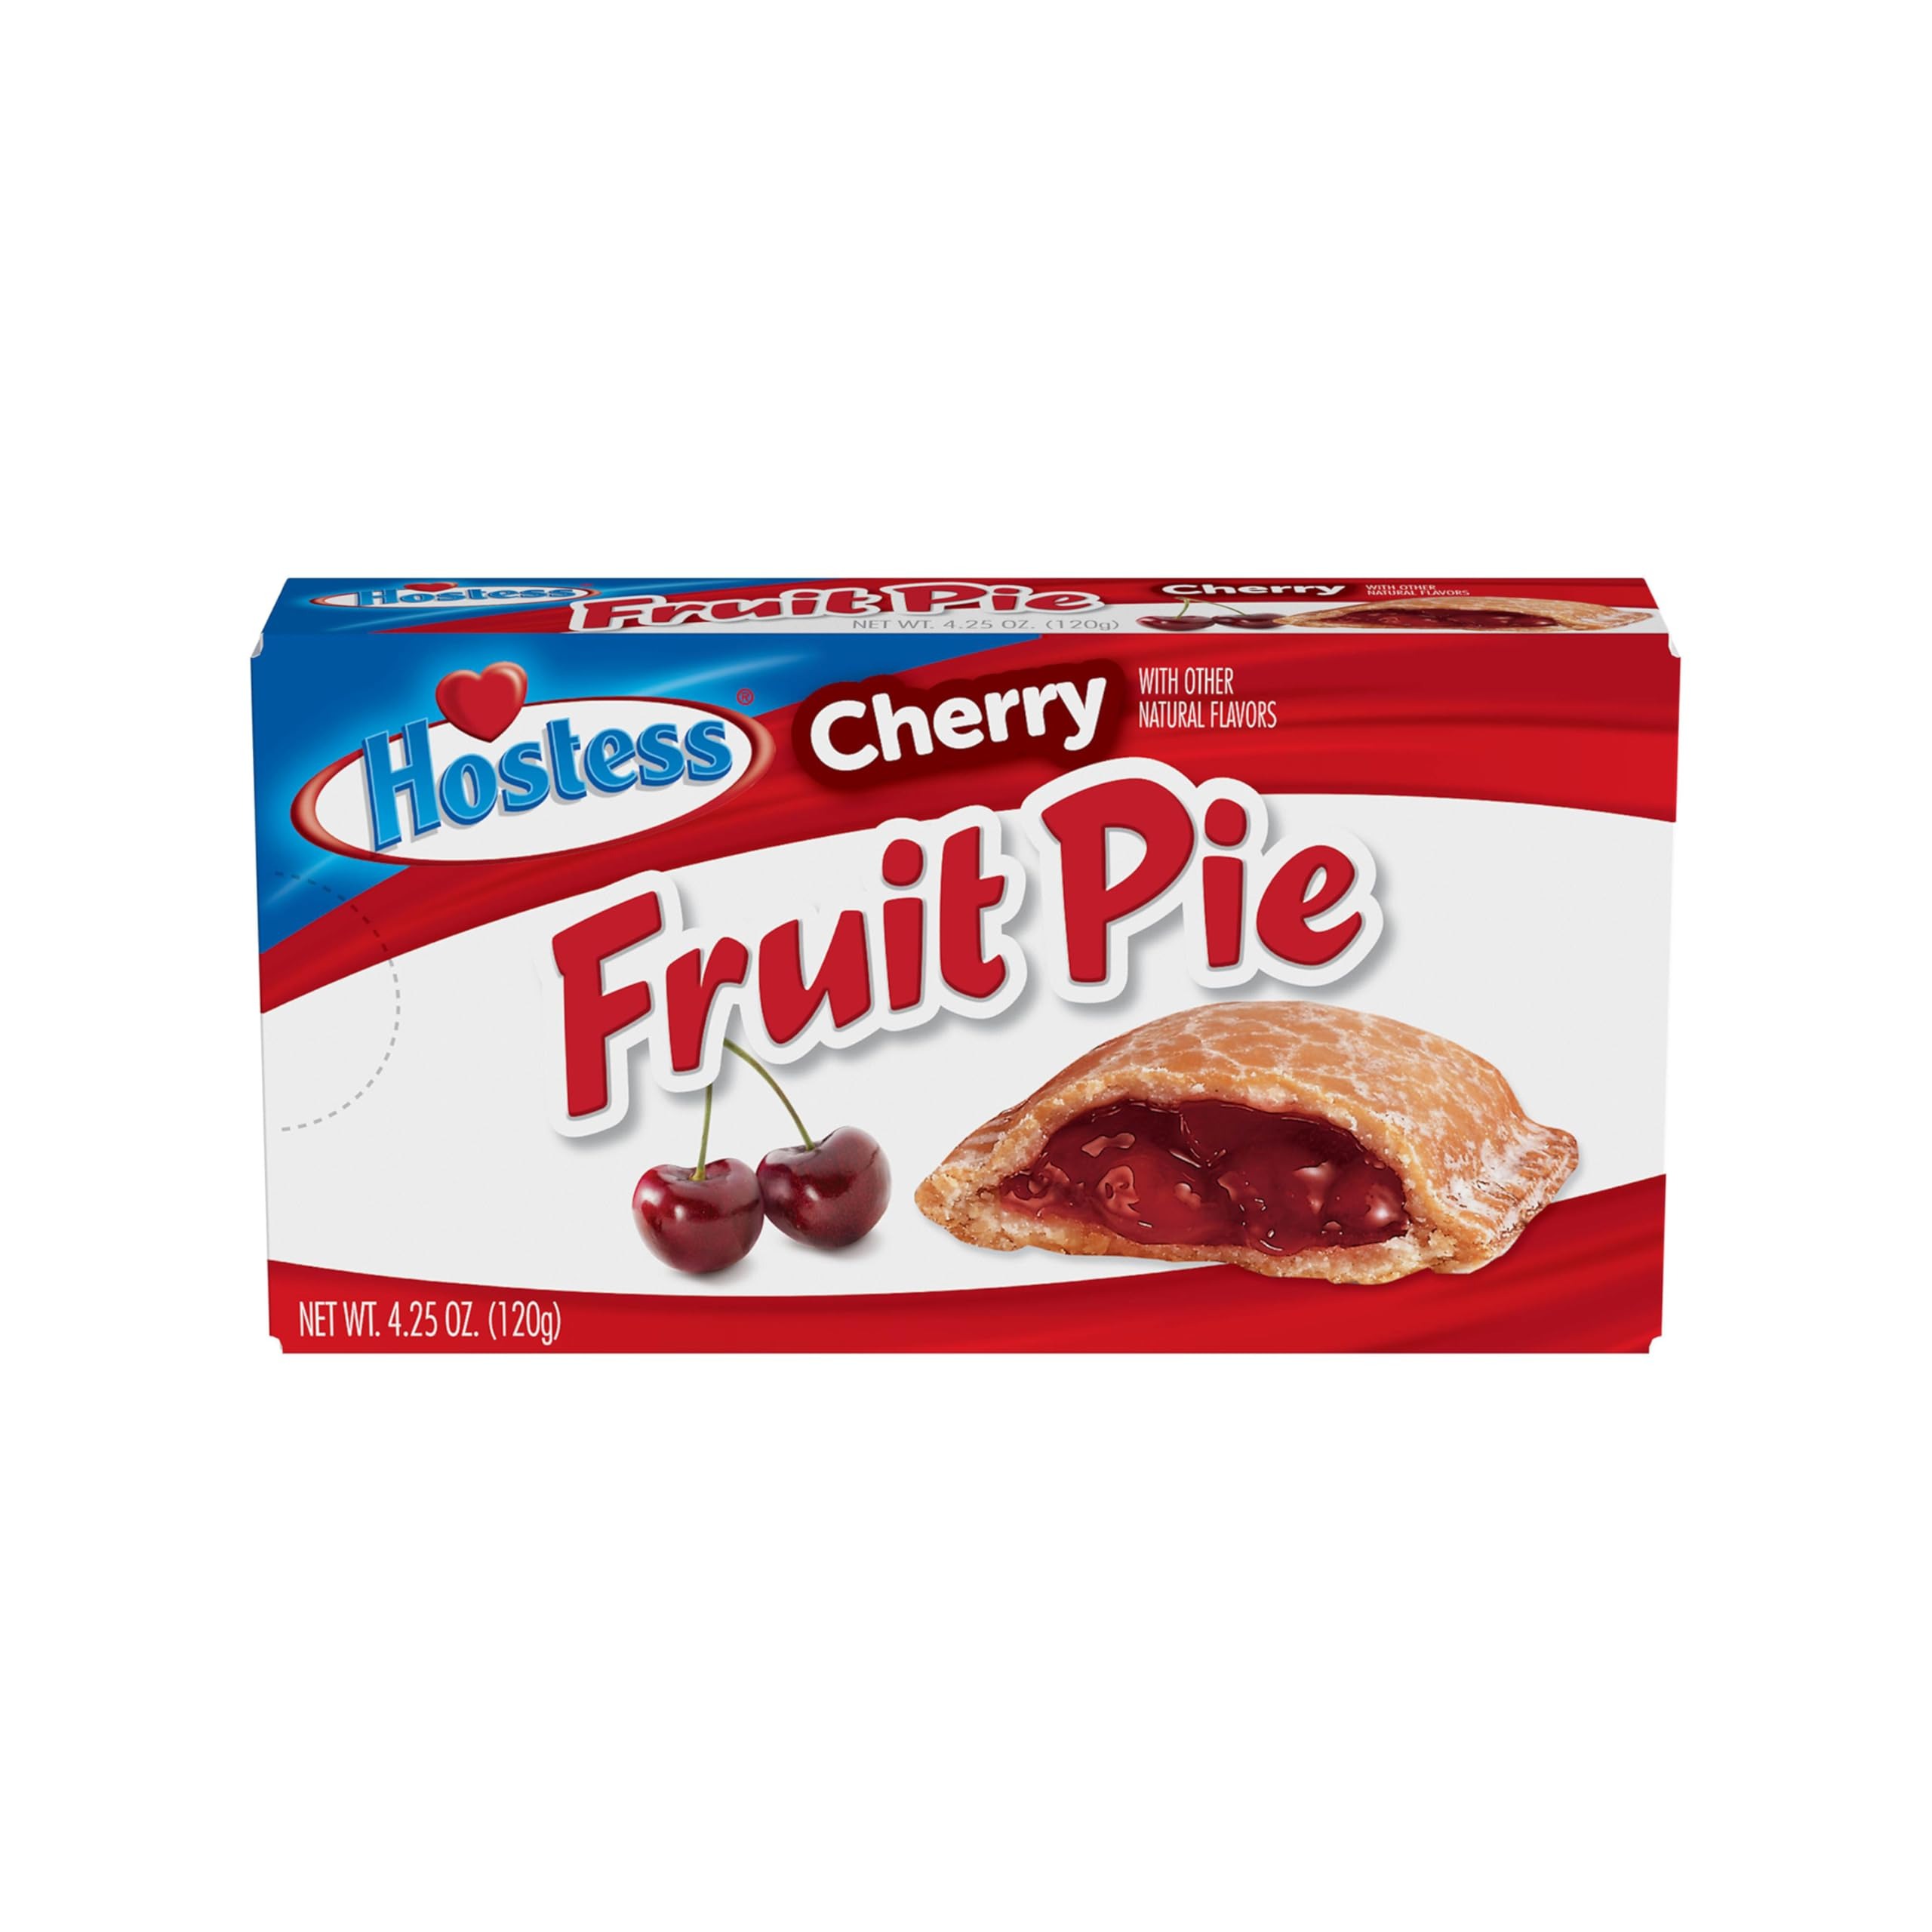
Item Name: Hostess Cherry Fruit Pies (Pack of 8)
Bullet Point 1: Contains eight (8) single serve HOSTESS Cherry Fruit Pies, 4.25 oz. There are eight (8) single serve HOSTESS Cherry Fruit Pies per box, sealed for freshness and convenience!
Bullet Point 2: Fruit Pies are filled with delicious cherry filling
Bullet Point 3: A tasty pie to satisfy your cravings
Bullet Point 4: Enjoy these treats anytime, anywhere, as much as you please
Bullet Point 5: LIVE YOUR MOSTESS one sweet bite at a time
Value: 36.0
Unit: Ounce

Price: 24.83